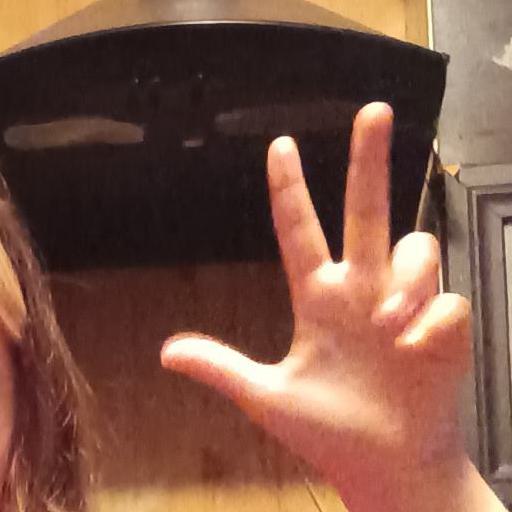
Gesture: three2